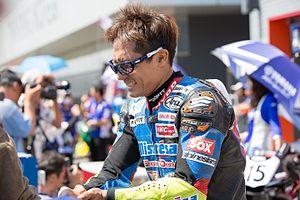
Tarō Sekiguchi est un pilote de moto japonais.